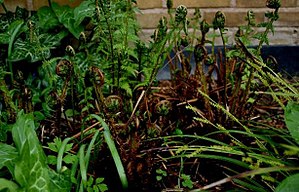
Mangeløv-slægten
Mangeløv viser bregnernes karakteristiske måde at folde sig ud
Mangeløv viser bregnernes karakteristiske måde at folde sig ud
Mangeløv-slægten har følgende fællestræk: Bladene er to til flere gange fjersnitdelte med runde sporehushobe. Bladstilkene har en rendeformet fure på oversiden. Flere arter dyrkes som haveplanter.